Bank of North Dakota

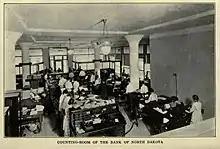
Counting-room of the Bank of North Dakota, c. 1920

The Bank of North Dakota was established by legislative action in 1919 with $2 million to improve access to credit within the state and thereby promote agriculture, commerce and industry in North Dakota. At the time, the economy of North Dakota was based on wheat farming. Droughts, price suppression by grain dealers, price increases by farm suppliers outside the state, as well as the high interest rates (up to 12%) set by commercial banks in the Twin Cities and New York City on farm loans made it hard to make a living as a farmer in the state.